Gene Locklear

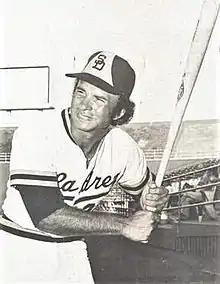
Locklear with the Padres in 1975

Gene Locklear (born July 19, 1949) is an American professional baseball outfielder and commercial artist. He played in Major League Baseball for the Cincinnati Reds, San Diego Padres, and New York Yankees from 1973 to 1977 and in Nippon Professional Baseball for the Nippon-Ham Fighters in 1978. Locklear began painting as a child and became a professional artist during his baseball career.